Church of the Holy Trinity (Rollingstone, Minnesota)

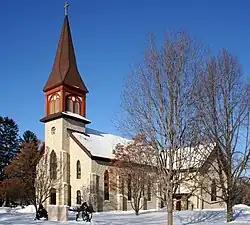
Church of the Holy Trinity from the southeast

The Church of the Holy Trinity is a Roman Catholic church in Rollingstone, Minnesota, United States, built in 1869 and expanded in 1893. It was listed on the National Register of Historic Places in 1984 for having local significance in the themes of architecture and exploration/settlement. It was nominated for its Gothic Revival architecture and central role in the religious, social, and—through its associated parochial school—academic life in a Luxembourg American community.